History of Portsmouth F.C.

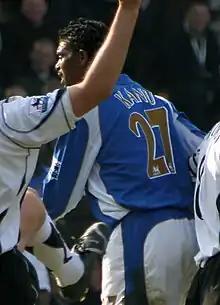
Nwankwo Kanu signed for Portsmouth for free before the 2006–07 season and ended the season as the club's top scorer

Over the summer, former West Ham manager Harry Redknapp was appointed director of football, and most observers predicted that the minute results did not swing Rix's way, he would be sacked and replaced by Redknapp. Sure enough, after an early promotion charge degenerated into mid-table mediocrity and Pompey were knocked out of the FA Cup by Third Division side Leyton Orient, Rix lost his job in early 2002, with Redknapp taking over as predicted. Former manager Jim Smith was asked to team up with Redknapp, and while he initially turned the offer down to remain as assistant at Coventry City, he soon arrived at Portsmouth after a change of manager at Coventry saw almost all of the club's coaching staff being dismissed.